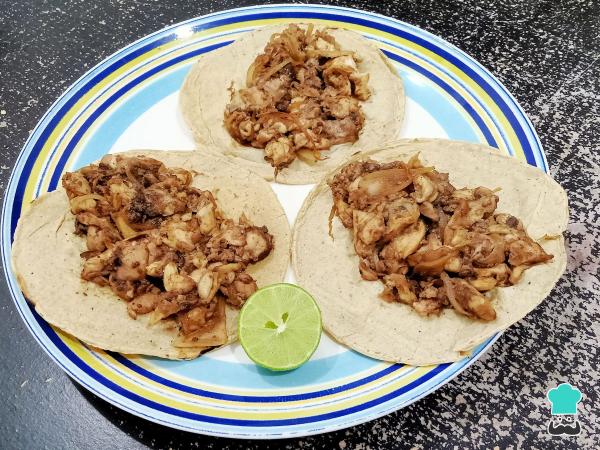
Sirve los tacos de sesos sobre las tortillas calientitas junto con sal, limón, salsa verde o roja y tu bebida favorita. Es mejor disfrutarlos mientras están calientitos. Recuerda que si tienes alguna duda sobre el procedimiento o los ingredientes nos lo puedes hacer saber más abajo en la sección de comentarios, estaremos felices de responderte.